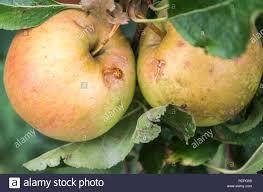
Label: apples